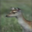
Label: deer